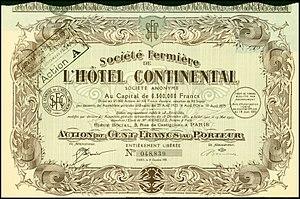
The Westin Paris - Vendôme, à Paris, est un hôtel parisien situé 3, rue de Castiglione, à l'angle avec la rue de Rivoli et face au jardin des Tuileries, dans le 1ᵉʳ arrondissement. Il s'agit d'un hôtel 4 étoiles de 428 chambres.